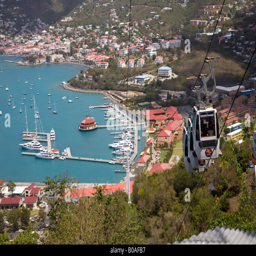
blue water of the harbor